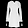
Label: Dress